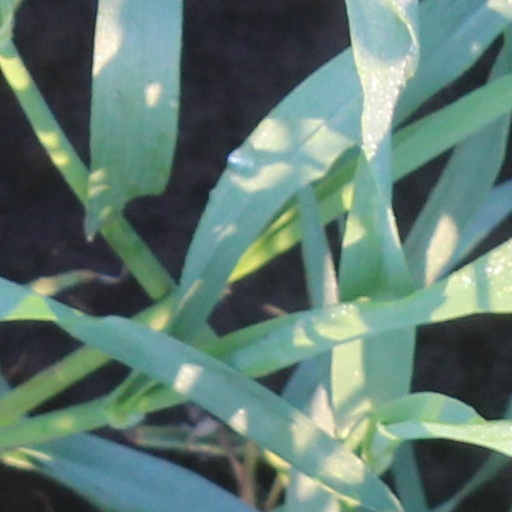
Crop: wheat